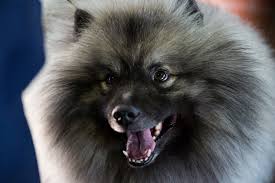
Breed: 223-n000092-keeshond